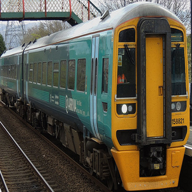
Vehicle type: Trains